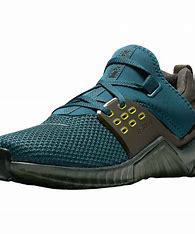
Brand: Nike
Model: Free X Metcon 2